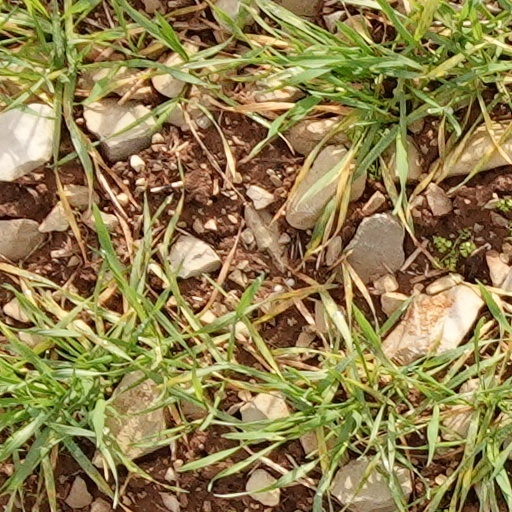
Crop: wheat